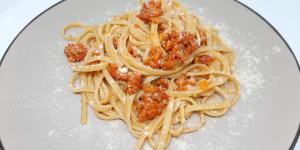
tallarines con salchicha huachana